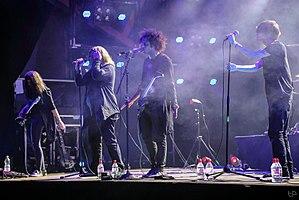
Zeal and Ardor est un projet musical d'avant-garde metal démarré par Manuel Gagneux, un musicien suisse qui avait précédemment créé Birdmask. Créé en 2013, le groupe mélange les styles negro spiritual avec le black metal.